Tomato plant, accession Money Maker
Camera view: horizontal (90 deg, fisheye); turntable rotation: 330 degrees
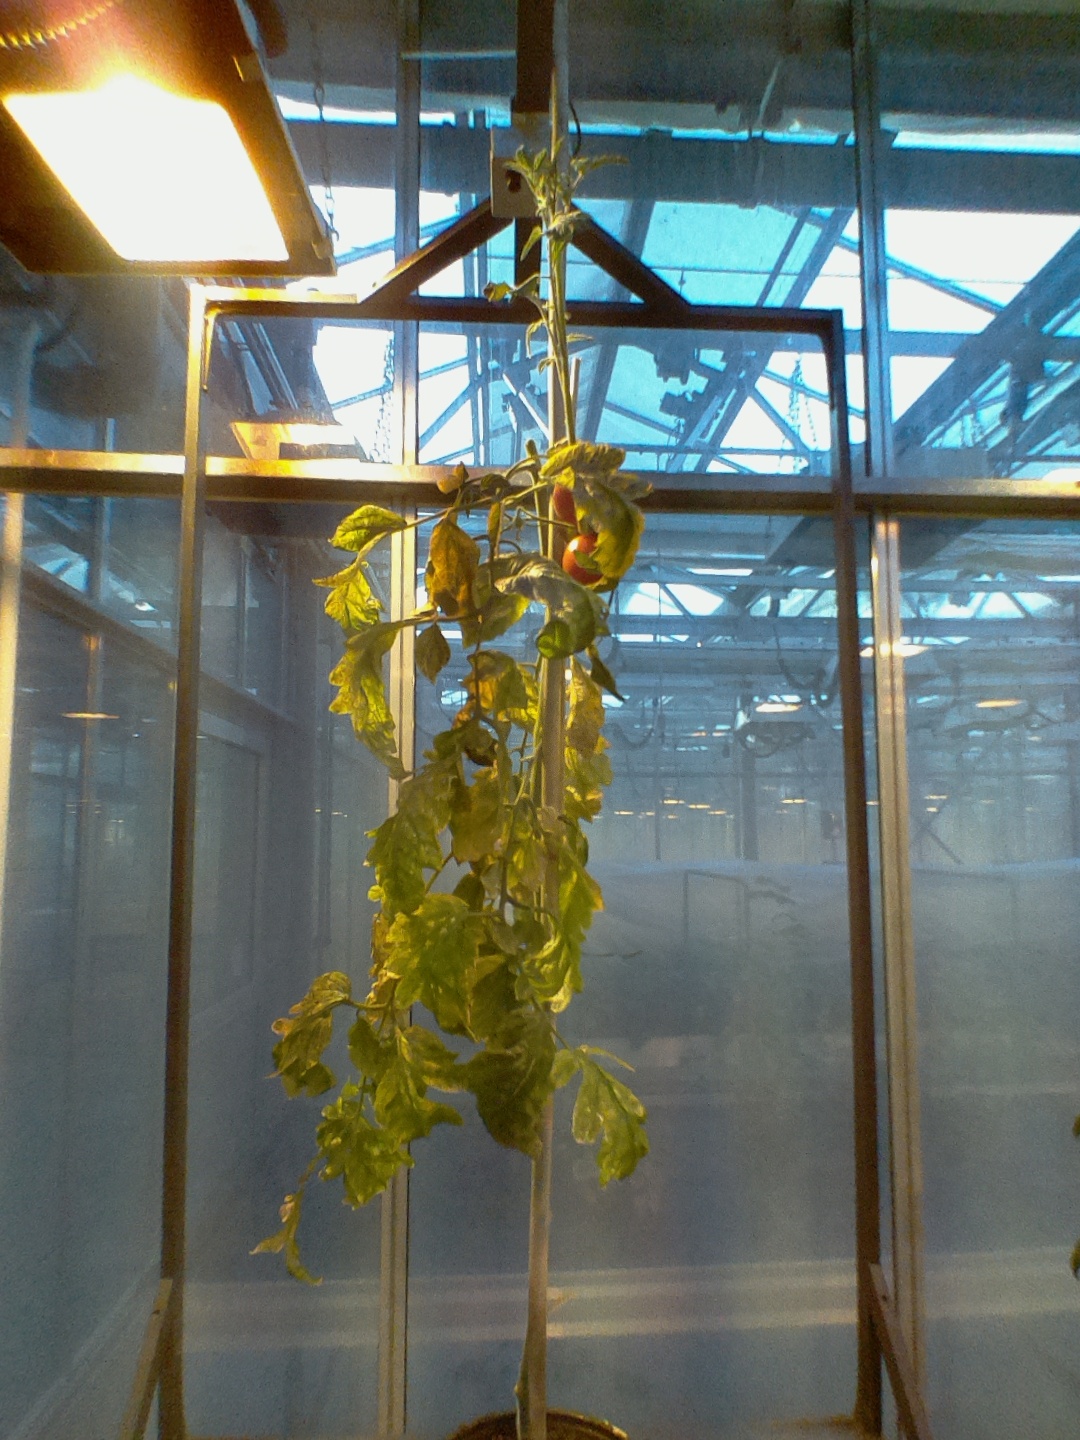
BBCH growth stage 89: 90%-100% of fruits show typical fully ripe color